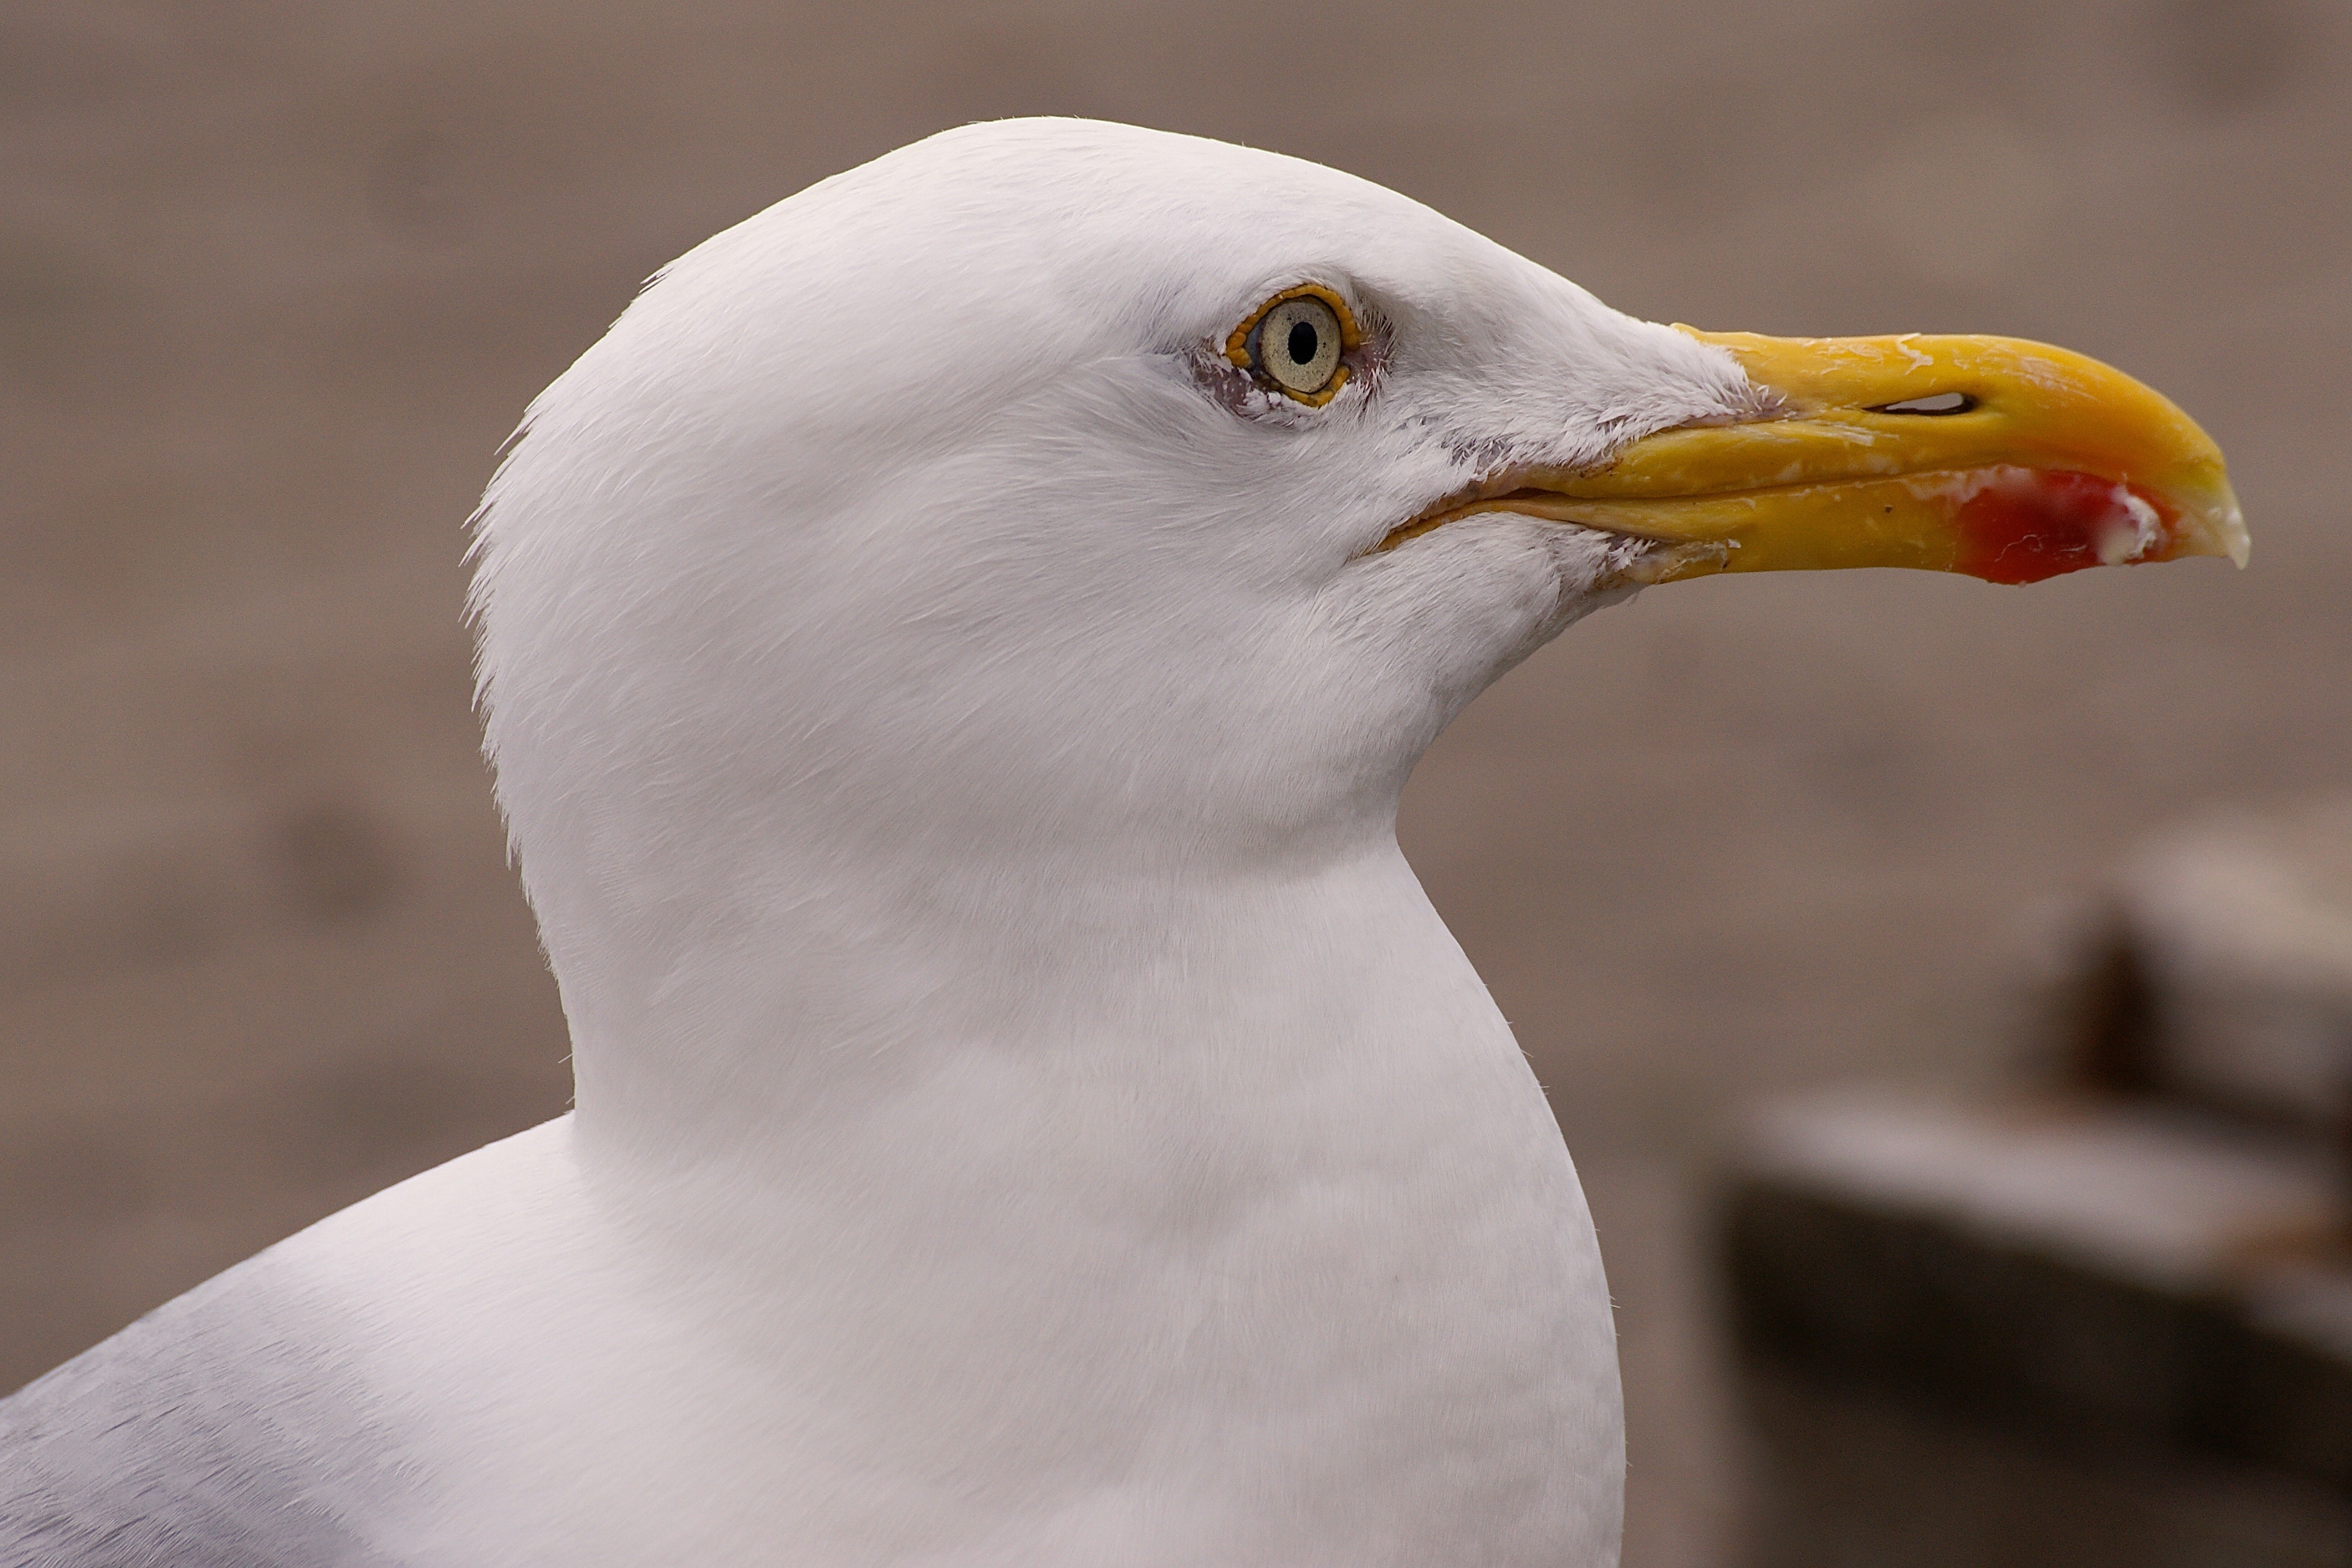
nature, bird, white, seabird, summer, wildlife, gull, beak, close, feather, fauna, plumage, close up, birds, grey, head, vertebrate, creature, bill, maritime, animal world, seemoeve, charadriiformes, european herring gull